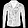
Label: Coat